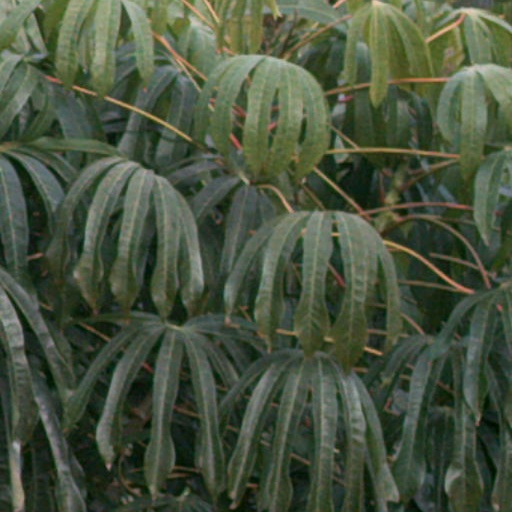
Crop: cassava